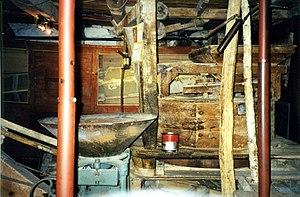
Moulange et bluteau du Moulin du ruisseau Michel à Baie-Saint-Paul (Québec)
Le Moulin à eau du Ruisseau Michel de Baie-Saint-Paul est l'un des derniers moulins à eau du Québec au Canada.